Llansantffraed

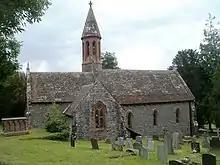
St Fraed's Church

The church of St Ffraed is a Grade II listed building. It was largely restored in 1690 and was completely rebuilt in 1885 by the architect Stephen W. Williams.